Pereiaslav Agreement

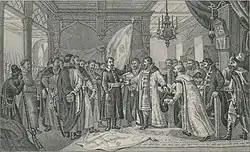
Boyar Buturlin receiving an oath of loyalty to the Russian Tsar from Bohdan Khmelnytsky

At a meeting between the council of Zaporozhian Cossacks and Vasiliy Buturlin, representative of Tsar Alexis I of Russia, during the Khmelnytsky Uprising. The Pereiaslav Council of Ukrainians took place on January 18; it was meant to act as the supreme Cossack council and demonstrate the unity and determination of the "Rus' nation". Military leaders and representatives of regiments, nobles and townspeople listened to the speech by the Cossack hetman Bohdan Khmelnytsky, who expounded the necessity of seeking the Russian protection. The audience responded with applause and consent. The treaty, initiated with Buturlin later on the same day, invoked only protection of the Cossack state by the tsar and was intended as an act of official separation of Ukraine from the Polish–Lithuanian Commonwealth (Ukrainian independence had been informally declared earlier in the course of the Uprising by Khmelnytsky). Participants in the preparation of the treaty at Pereiaslav included, besides Khmelnytsky, Chief Scribe Ivan Vyhovsky and numerous other Cossack elders, as well as a large visiting contingent from Russia.